Inosinic acid

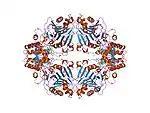
Glutamine-PRPP-amidotransferase

Inosinate and many other molecules inhibit the synthesis of 5-phosphoribosylamine from 5-phosphoribosyl-1-pyrophosphate (PRPP), disabling the enzyme that catalyzes the reaction: glutamine-5-phosphoribosyl-1-pyrophosphate-amidotransferase. In other words, when levels of inosinate are high, glutamine-5-phosphoribosyl-1-pyrophosphate-amidotransferase is inhibited, and, as a consequence, inosinate levels decrease. Also, as a result, adenylate and guanylate are not produced, which means that RNA synthesis cannot be completed because of the lack of these two important RNA nucleotides.